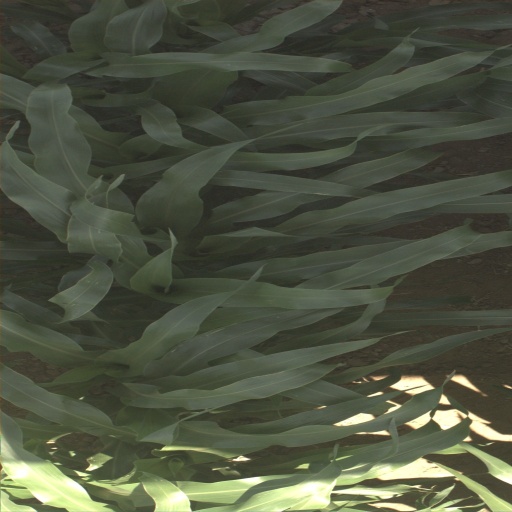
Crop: sorghum